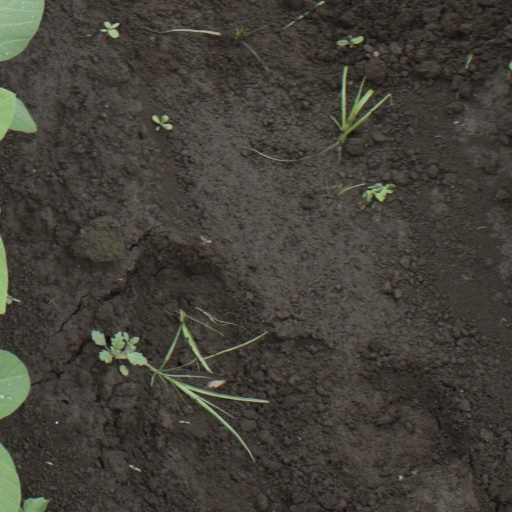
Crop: soybean